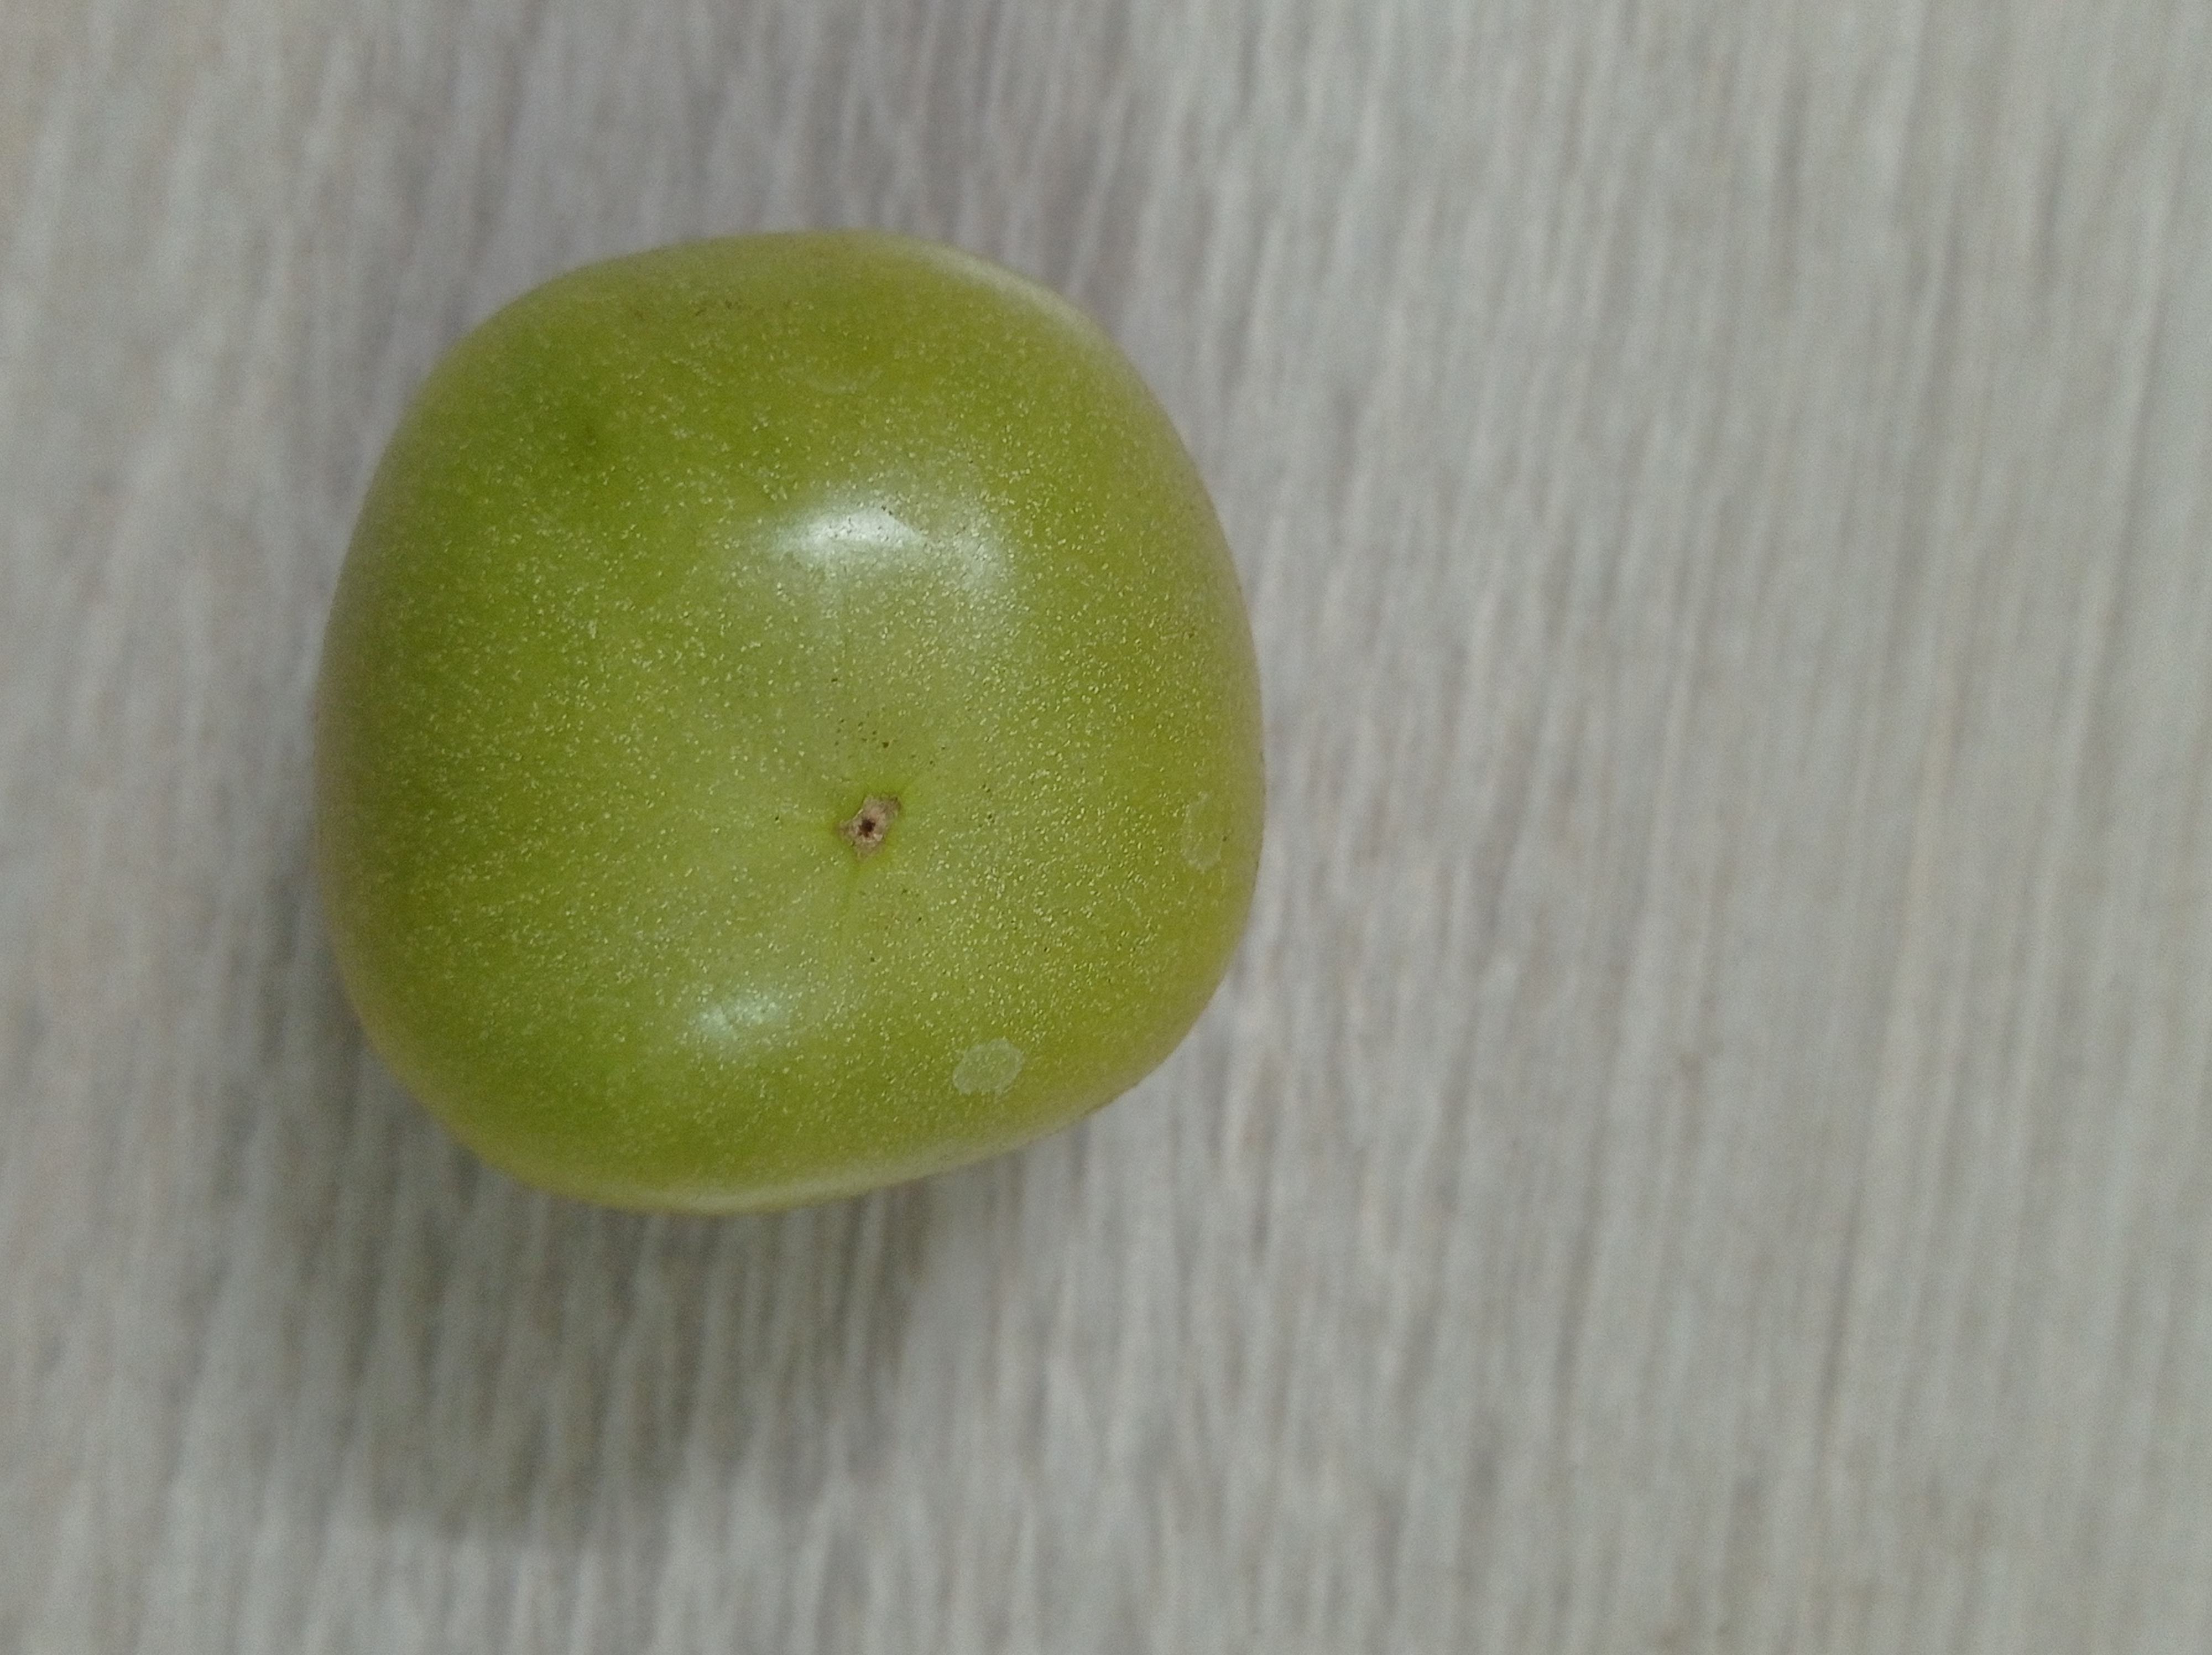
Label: Fresh